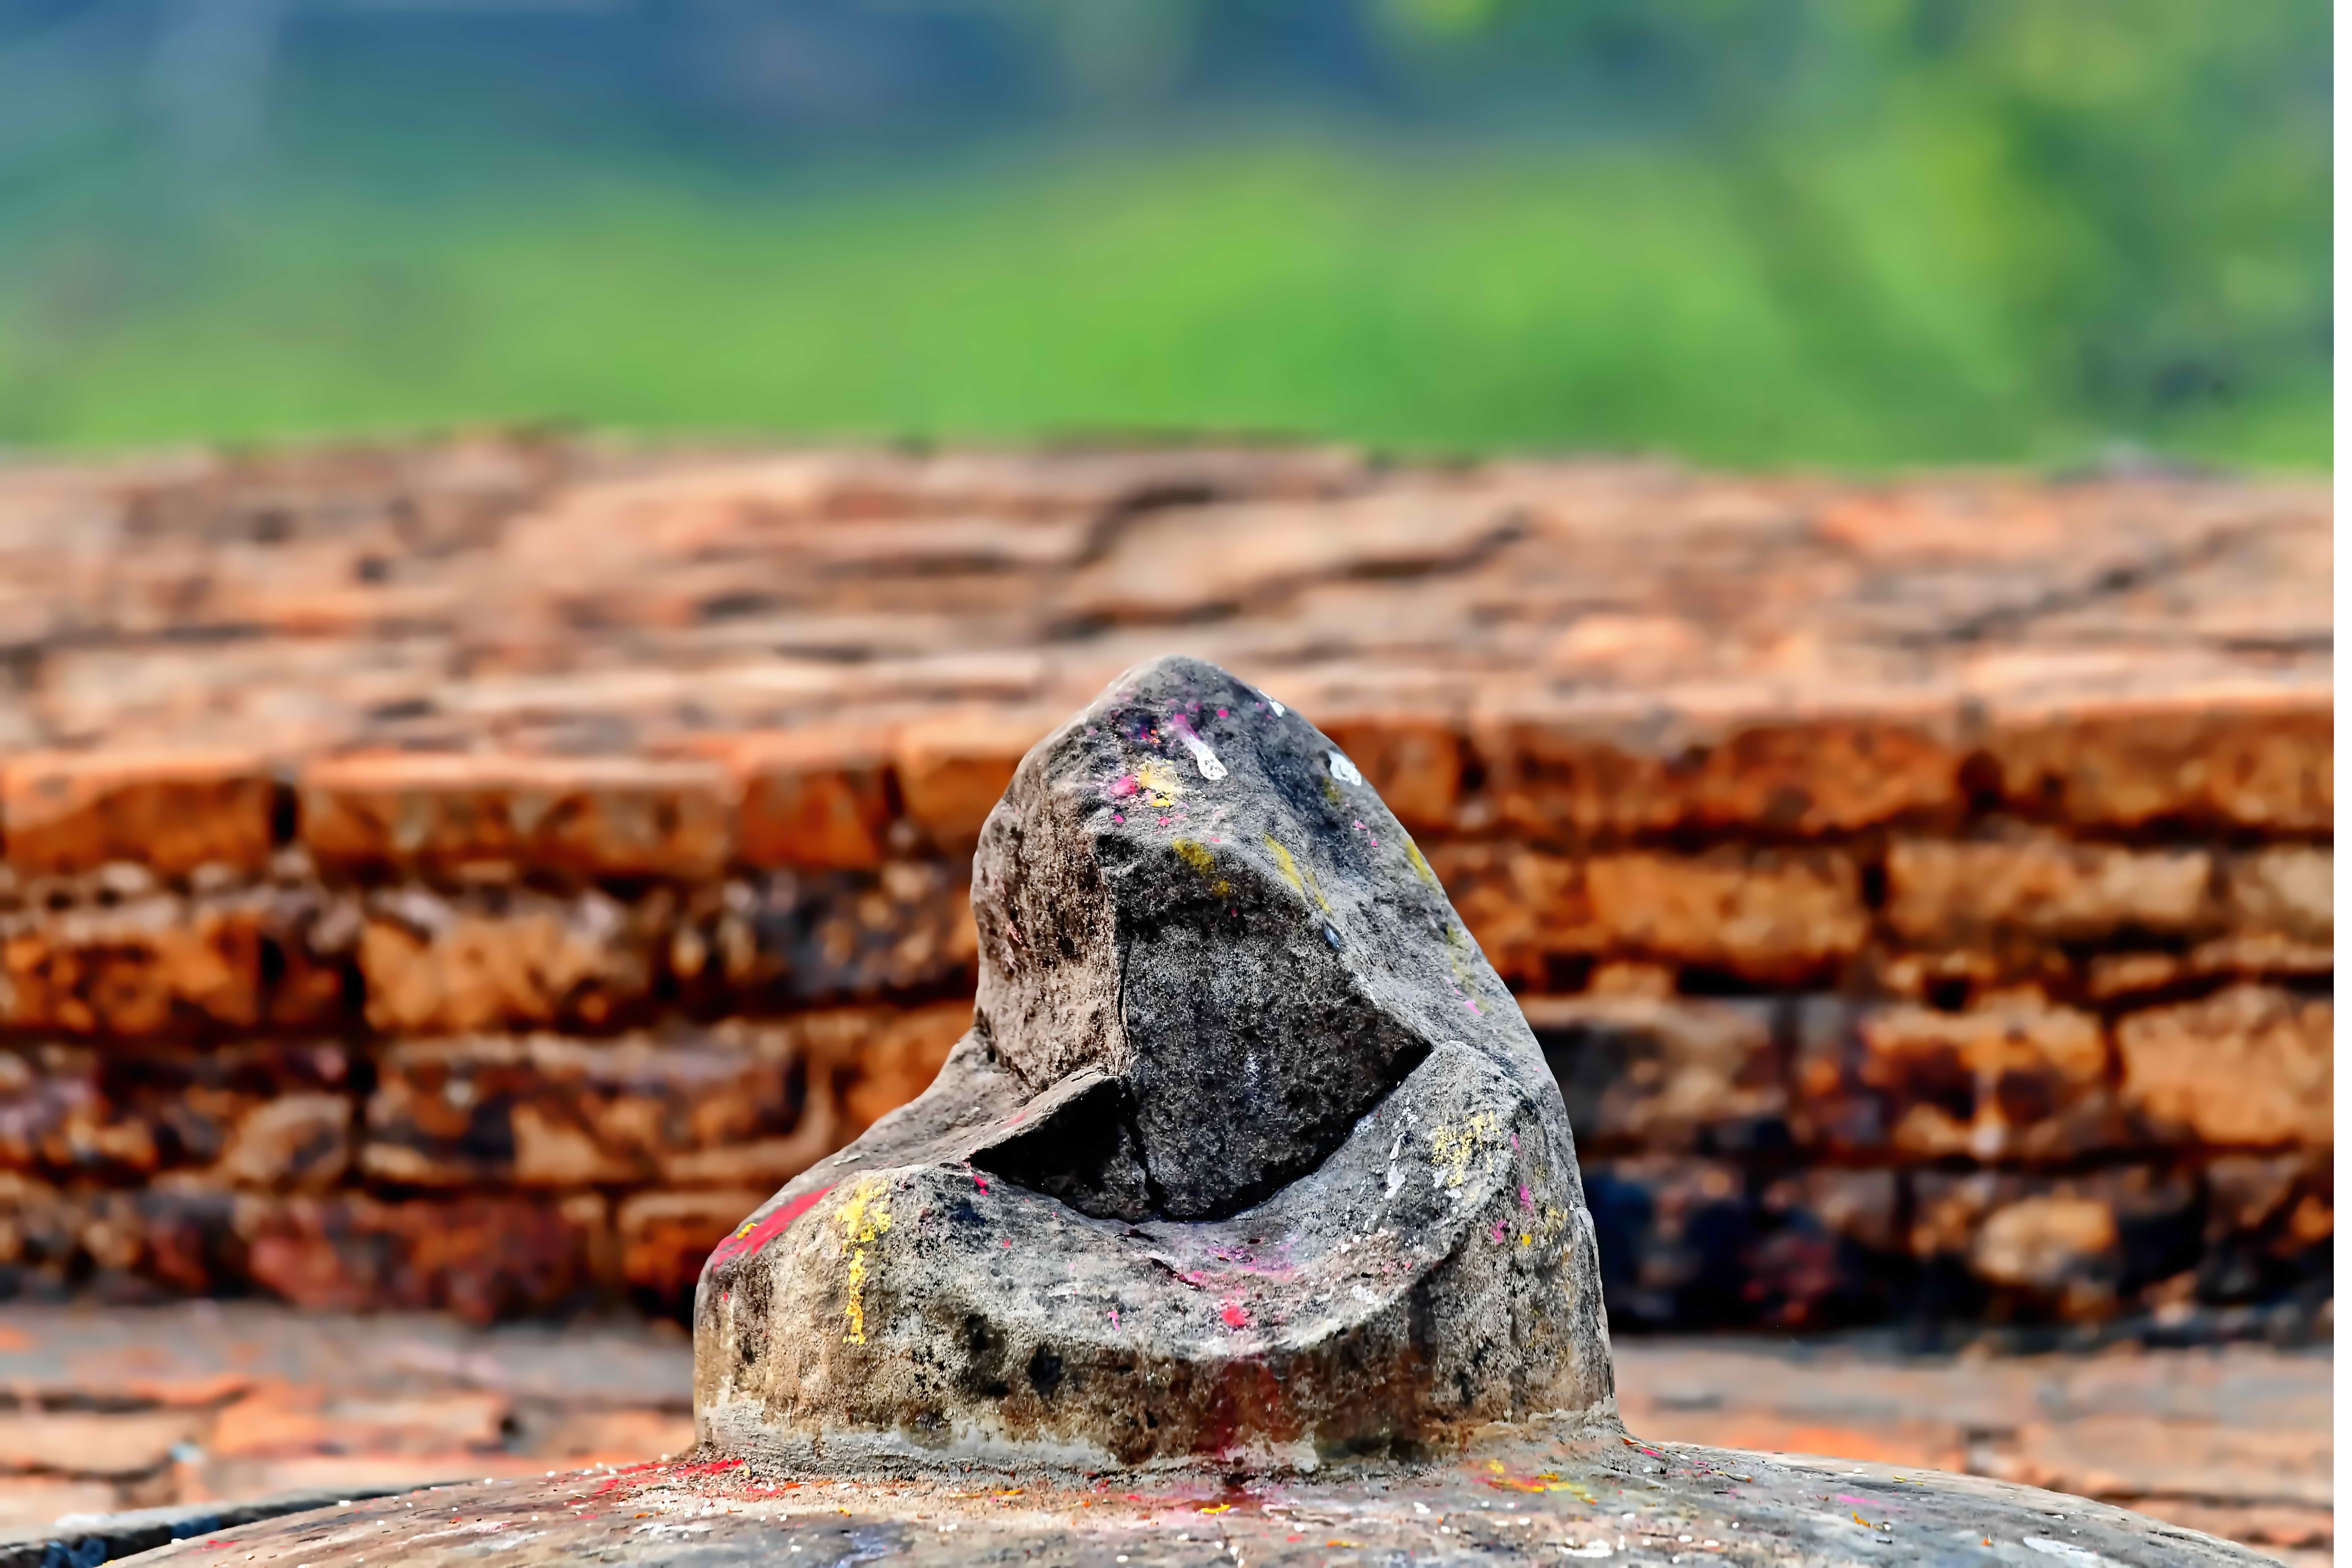
Heritage site: Kudan